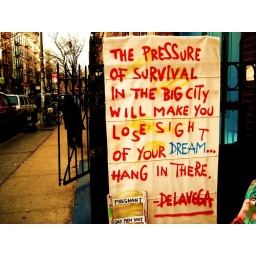
&amp;quot;Well I had a dream I stood beneath an orange sky Yes I had a dream I stood beneath an orange sky&amp;quot;